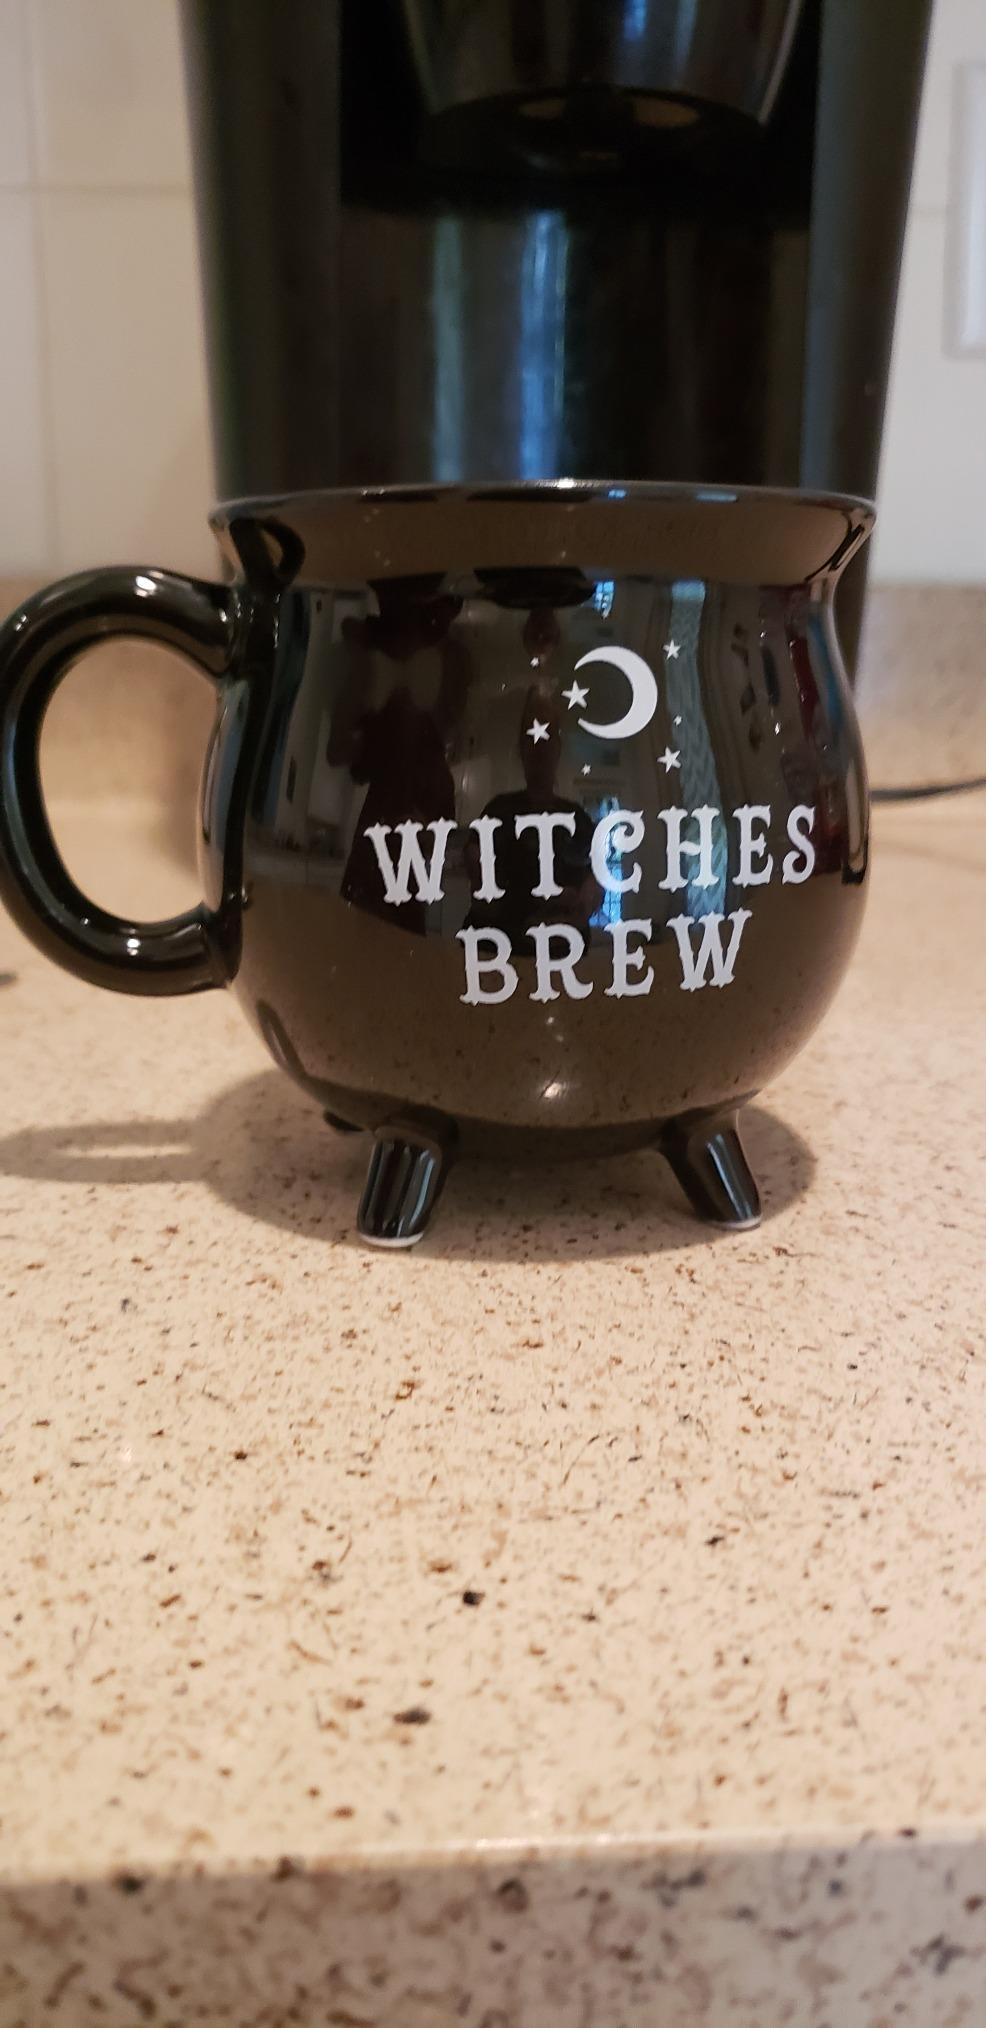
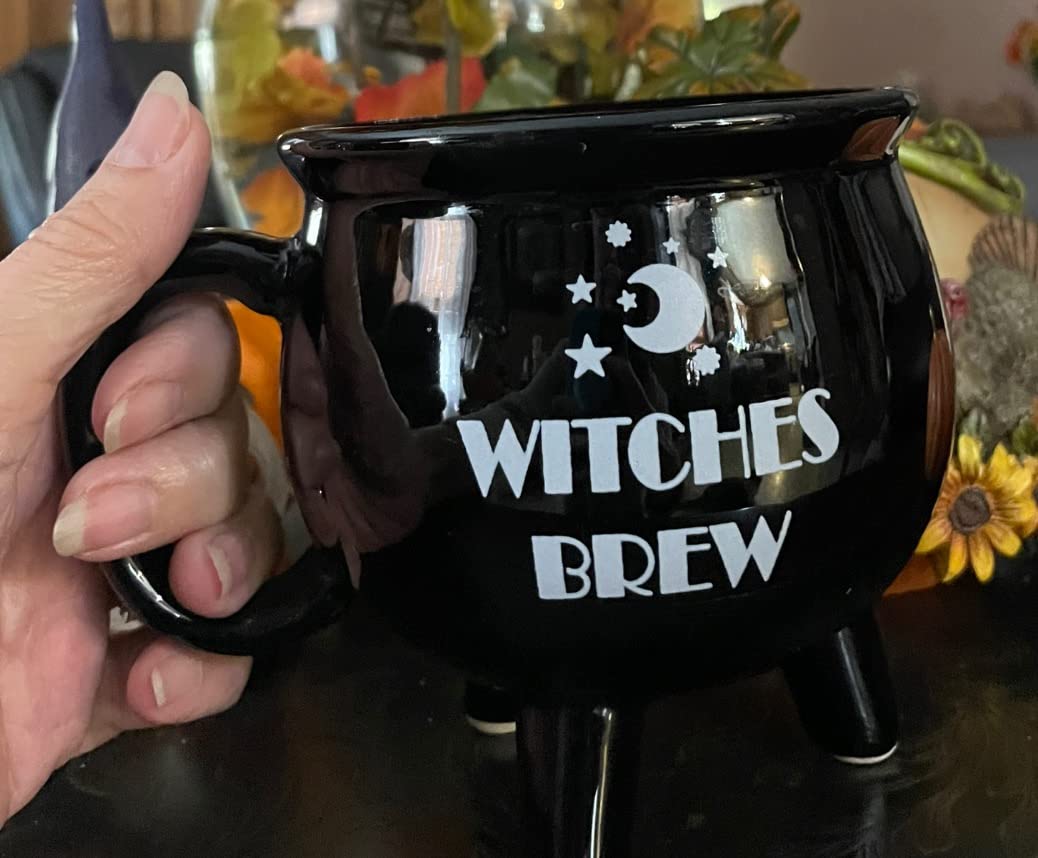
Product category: items_mug
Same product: yes